Duniyadari (2017 film)

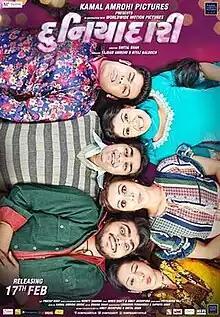
Official Poster

Duniyadari ( "Worldliness") is a 2017 Gujarati drama film written and directed by Shital Shah, with co-writer Ankit Joshipura. It stars Malhar Thakar and Esha Kansara in the lead roles. The film is a remake of the 2013 Marathi hit film of the same title.